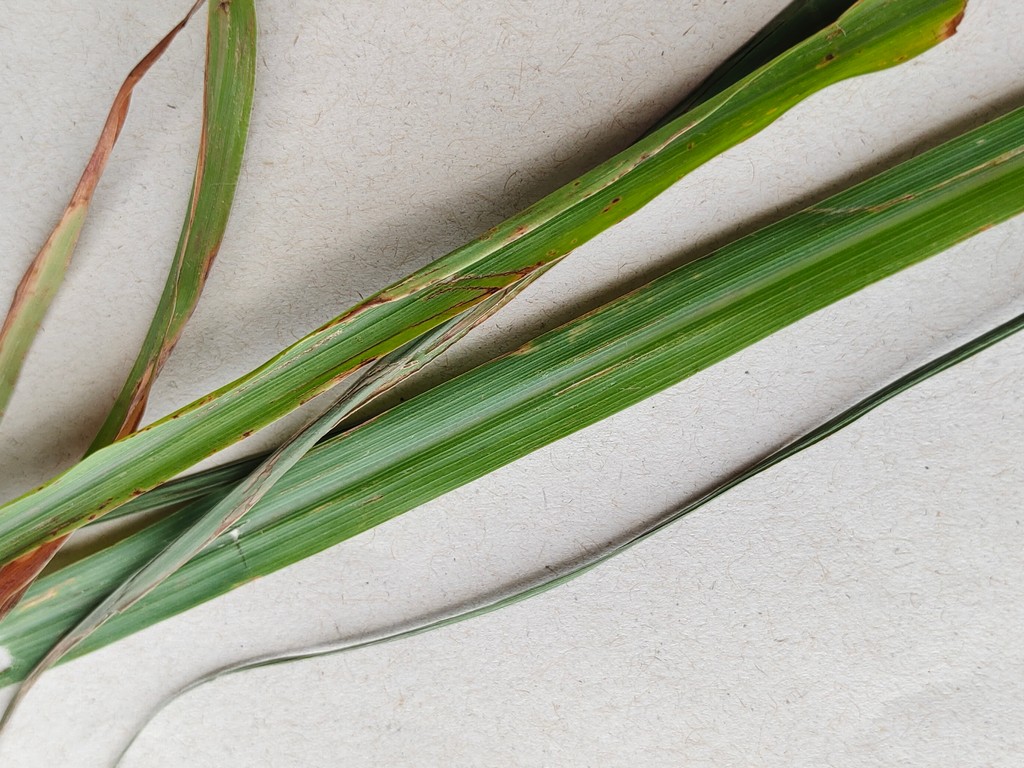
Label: Unhealthy